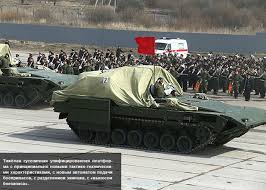
Label: Tank